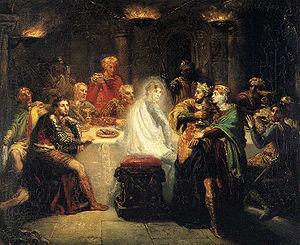
Macbeth est un personnage fictif de théâtre, protagoniste de la tragédie éponyme de William Shakespeare, basée sur le roi historique Macbeth d’Ecosse. L'histoire shakespearienne de Macbeth est largement inspirée des Chroniques d'Angleterre, d'Écosse et d'Irlande, ouvrages historiques sur la Grande-Bretagne écrits par Raphael Holinshed en 1587.
Macbeth est une tragédie de William Shakespeare. Elle prend place dans l'Écosse médiévale et retrace de manière très romancée le règne de Macbeth, en s'inspirant de près du récit qu'en fait Raphael Holinshed dans ses Chroniques, parues en 1587. Dévoré d'ambition, le général Macbeth commet le crime de régicide pour s'emparer du pouvoir, poussé par son épouse Lady Macbeth, mais la culpabilité et la paranoïa les font peu à peu sombrer dans la folie.